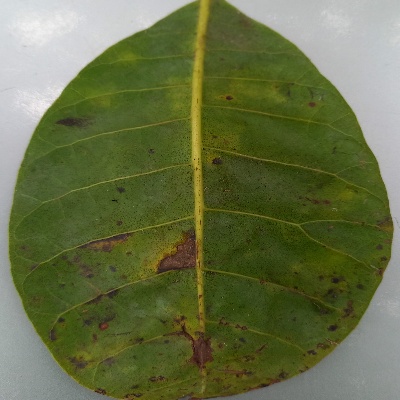
Crop: Cashew
Condition: anthracnose